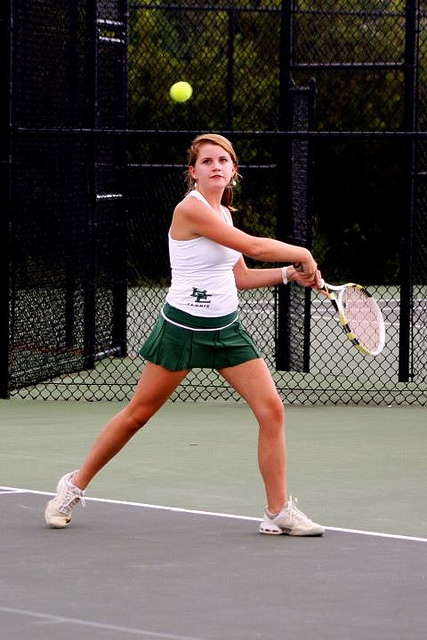
một người phụ nữ đang cầm vợt và đứng ở trên sân tennis